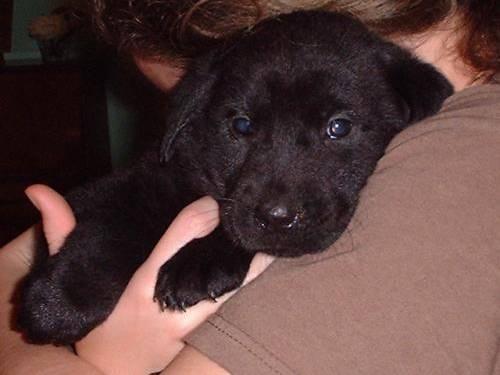
dog